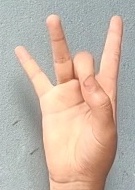
ASL sign: 8